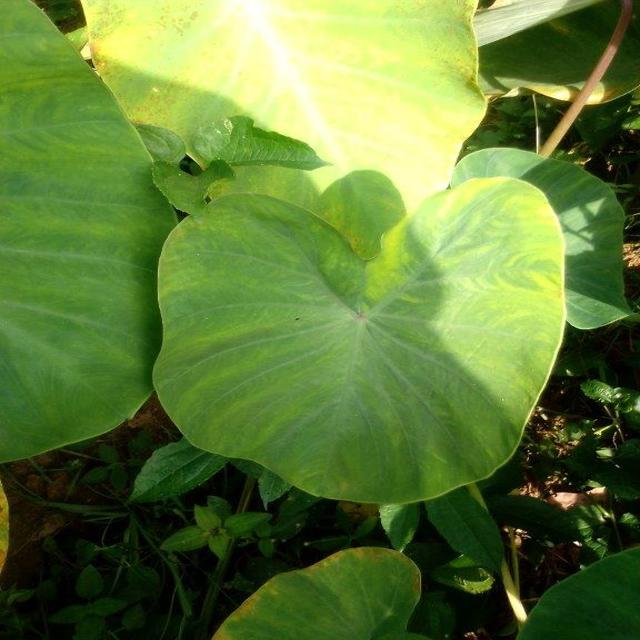
Label: Early_Blight